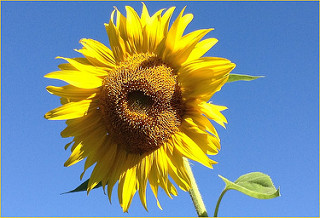
Flower: sunflower